Tailored fiber placement

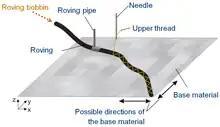
Sketch of the principle of the tailored fiber placement manufacturing process

Based on embroidery machinery used in the garment textile industry, the machines have been adapted to deposit and stitch fiber roving material onto a base material. Roving material, mostly common carbon fibers, from about 3,000 up to 50,000 filaments can be applied. The preform is produced continuously by the placement of a single roving. The roving material pulled off a spool is guided by a pipe which is positioned in front of the stitching needle. The roving pipe and the frame, where the base material is fixed onto, move synchronized stepwise to perform a zigzag stitch relative to needle position. The stitching head equipped with roving spool, pipe and needle can rotate arbitrarily 360 degrees. During each stitch the upper thread is pulled through the base material and looped around the lower thread spool. Hence a double backstitch is performed. Currently, up to 800 stitches per minute can be achieved.